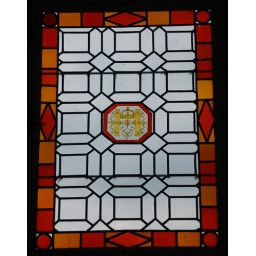
H image in the center - leaded glass and stained glass window